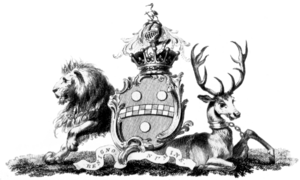
William Pitt l'Ancien, 1ᵉʳ comte de Chatham, est un homme d'État whig britannique qui s'est démarqué en tant que ministre de la Guerre de Grande-Bretagne pendant la guerre de Sept Ans. Il mène ensuite la politique du pays au poste de Lord du sceau privé de 1766 à 1768. Il est ainsi surnommé pour le distinguer de son fils, William Pitt le Jeune, qui fut Premier ministre de 1783 à 1801 et de 1804 à sa mort en 1806. Il était également surnommé The Great Commoner du fait de sa longue réticence à accepter un titre jusqu'en 1766.